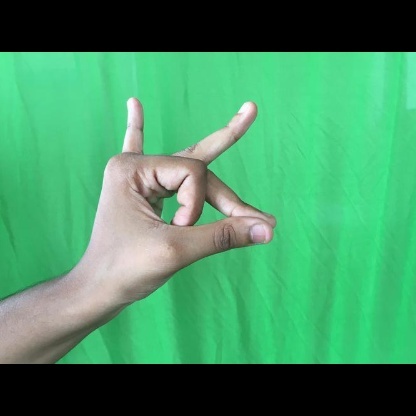
Mudra: Bramaram